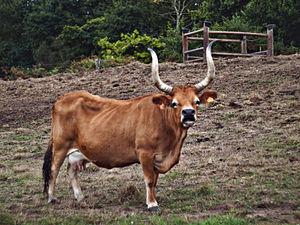
Cette liste comprend les races issues de l'espèce Bos taurus. Il s'agit donc de races des sous-espèces Bos taurus taurus et Bos taurus indicus.
La cachena est une race bovine élevée en Espagne et au Portugal. Dans ces deux pays, elle est la plus petite des races bovines.